Garth Ennis

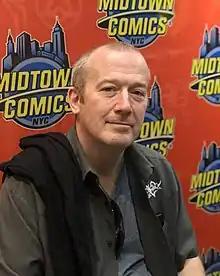
Ennis at a book signing at Midtown Comics in Manhattan in 2019

Garth Ennis (born 16 January 1970) is a Northern Irish-American comics writer, best known for his acclaimed run on the Vertigo series "Hellblazer", his own Vertigo creation "Preacher" with artist Steve Dillon, his nine-year run on Marvel Comics' "Punisher" franchise, and "The Boys" with artist Darick Robertson. He has collaborated with artists such as Dillon and Glenn Fabry on "Preacher", John McCrea on "Hitman", Marc Silvestri on "The Darkness", and Carlos Ezquerra on both "Preacher" and "Hitman". His work has won him recognition in the comics industry, including nominations for the Comics Buyer's Guide Award for Favorite Writer in 1997, 1998, 1999, and 2000. Like his inspiration, Alan Moore, he is a promoter of left-liberal ideas, for which he has received numerous awards and recognition from specialized British and American publications and organizations, such as the UK Comic Art Award and the Comics Buyer's Guide Fan Awards.